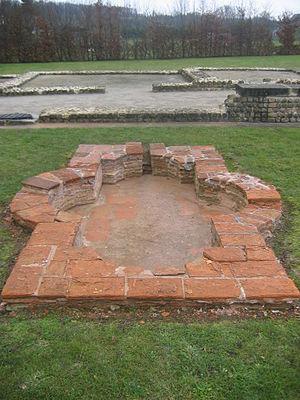
L’atrium était, chez les Étrusques et dans la Rome antique, la pièce centrale du bâtiment.
Un impluvium est un système de captage et de conservation des eaux pluviales.
La Maison au grand péristyle ou de manière erronée Villa au grand péristyle, aussi appelée domus du bas de Vieux, est une domus gallo-romaine du site archéologique de Vieux-la-Romaine, l'antique Aregenua, située à environ 15 km au sud de Caen.